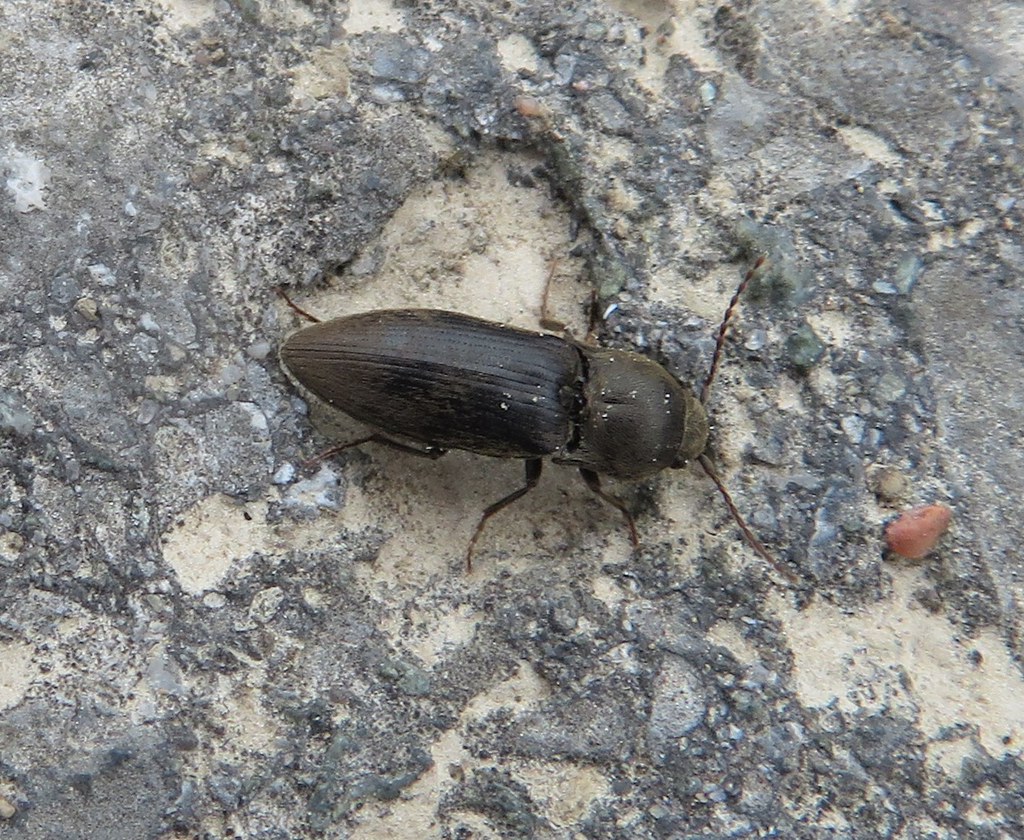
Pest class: clickbeetles_wireworms